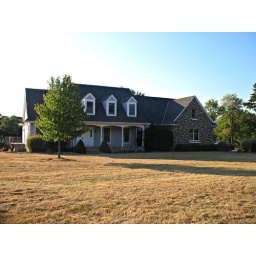
Standing on the road looking at the Noeth's new house in Indiana.